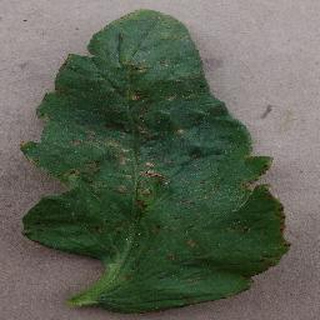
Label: tomato_bacterial_spot